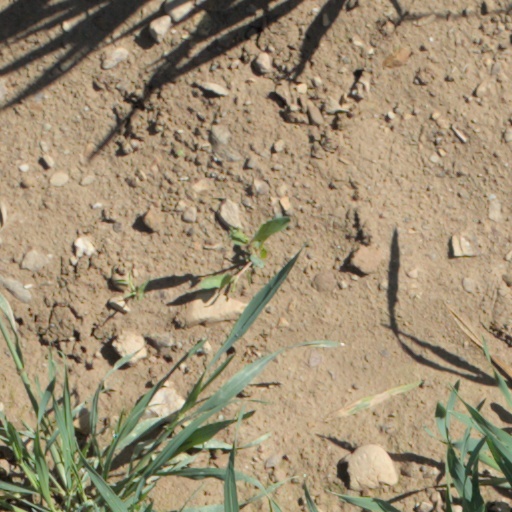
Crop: wheat